Alles Kan Beter

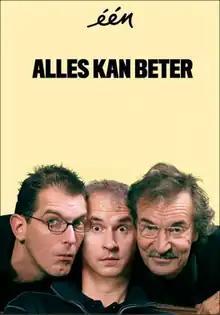

Alles Kan Beter (Everything Can Be Better) was a Belgian comedy TV series produced by Flemish production house Woestijnvis between the end of 1997 and 1999. It was broadcast on the public TV channel Canvas, directed by Jan Eelen and starred TV presenter Mark Uytterhoeven, chief editor of "HUMO" Guy Mortier and the newcomer on television at that time Rob Vanoudenhoven as regular hosts. The fourth presenter was a different guest every week. The program was a combination of humoristic commentary on archive footage taped from the Flemish TV channels VRT and its rival vtm and sketches starring the four hosts. The show achieved cult status and is still repeated regularly.